Chevrolet Monte Carlo

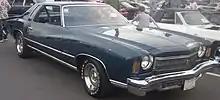
1975 Chevrolet Monte Carlo

The 1974 Monte Carlo received minor detail changes from its 1973 predecessor, most notably a revised egg-crate grille in the front, flush mount taillight, a relocated license plate and trunk lock mechanism. In 1973, the trunk lock was below the trunk deck and above the rear bumper in a space that no longer existed in the 1974 versions. A larger rear bumper was added. The driver and passenger door map pockets were no longer available.